The NeverEnding Story III

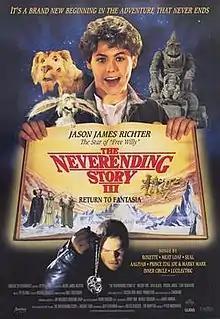
German theatrical release poster

The NeverEnding Story III: Escape from Fantasia, also known as The NeverEnding Story III: Return to Fantasia is a 1994 fantasy-adventure film directed by Peter MacDonald. It is the third and final film in the franchise. It stars Jason James Richter as Bastian Balthazar Bux, and Jack Black in an early role as school bully Slip. This film primarily used the characters from Michael Ende's novel "The Neverending Story" (1979), with the exception of Atreyu, who is absent from the film, and introduced a new storyline. It was an international co-production between the United States and Germany. It was a critical and commercial failure.